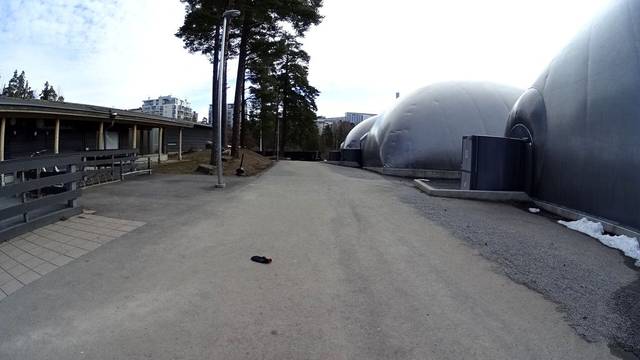
Region: Finland
Coordinates: 60.19, 24.897